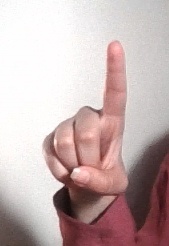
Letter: bb